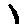
Label: 1